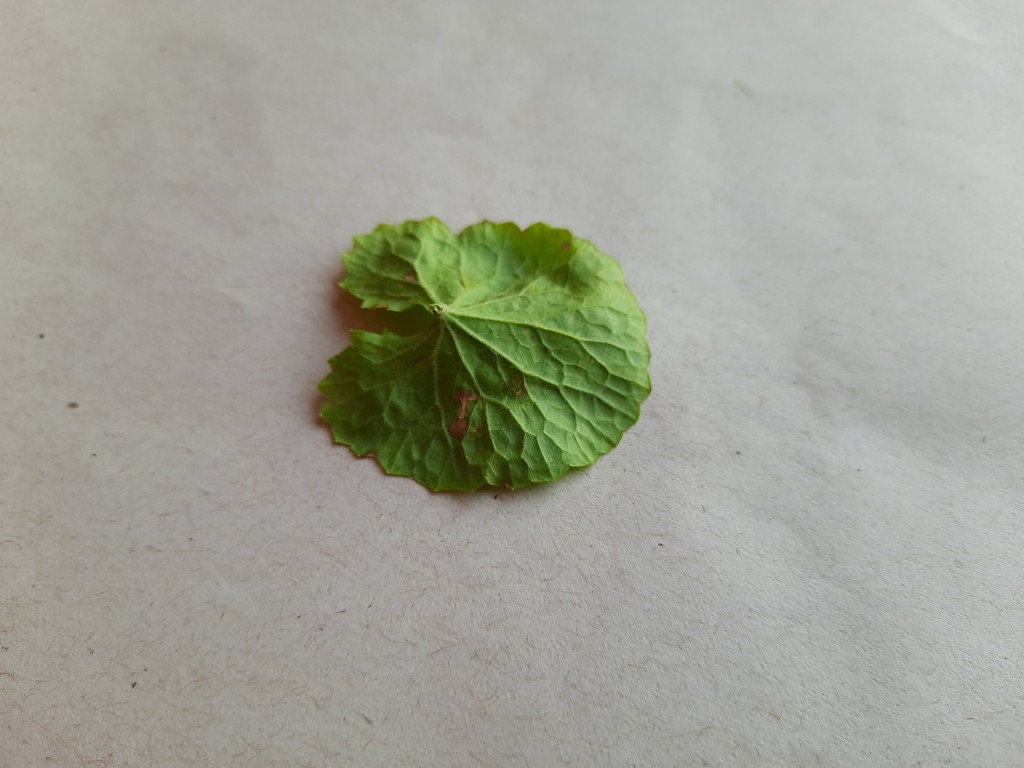
Label: Unhealthy